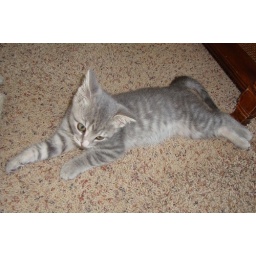
On the living room floor between the couch and the coffee table. Taken by Edgar.